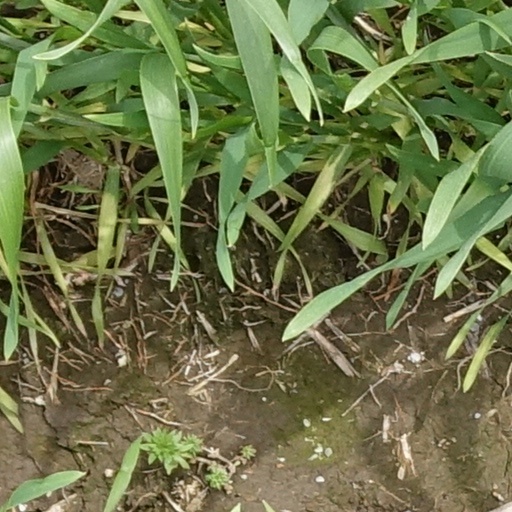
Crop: wheat